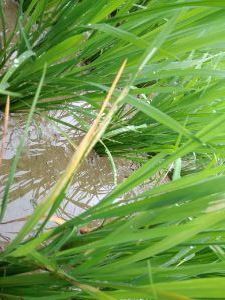
Disease: Tungro